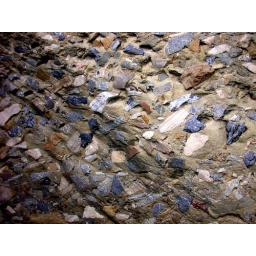
This is the side of a canyon wall in Death Valley. Awesome.